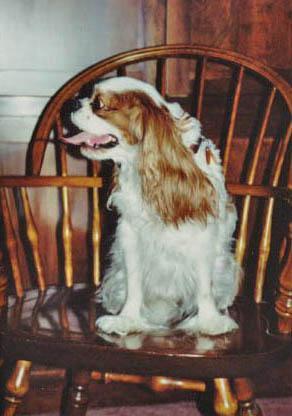
Blenheim_spaniel